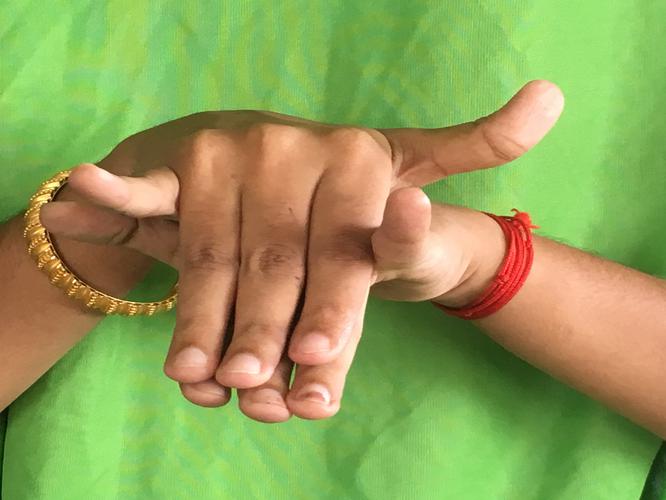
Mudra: Varaha
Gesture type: double_hand